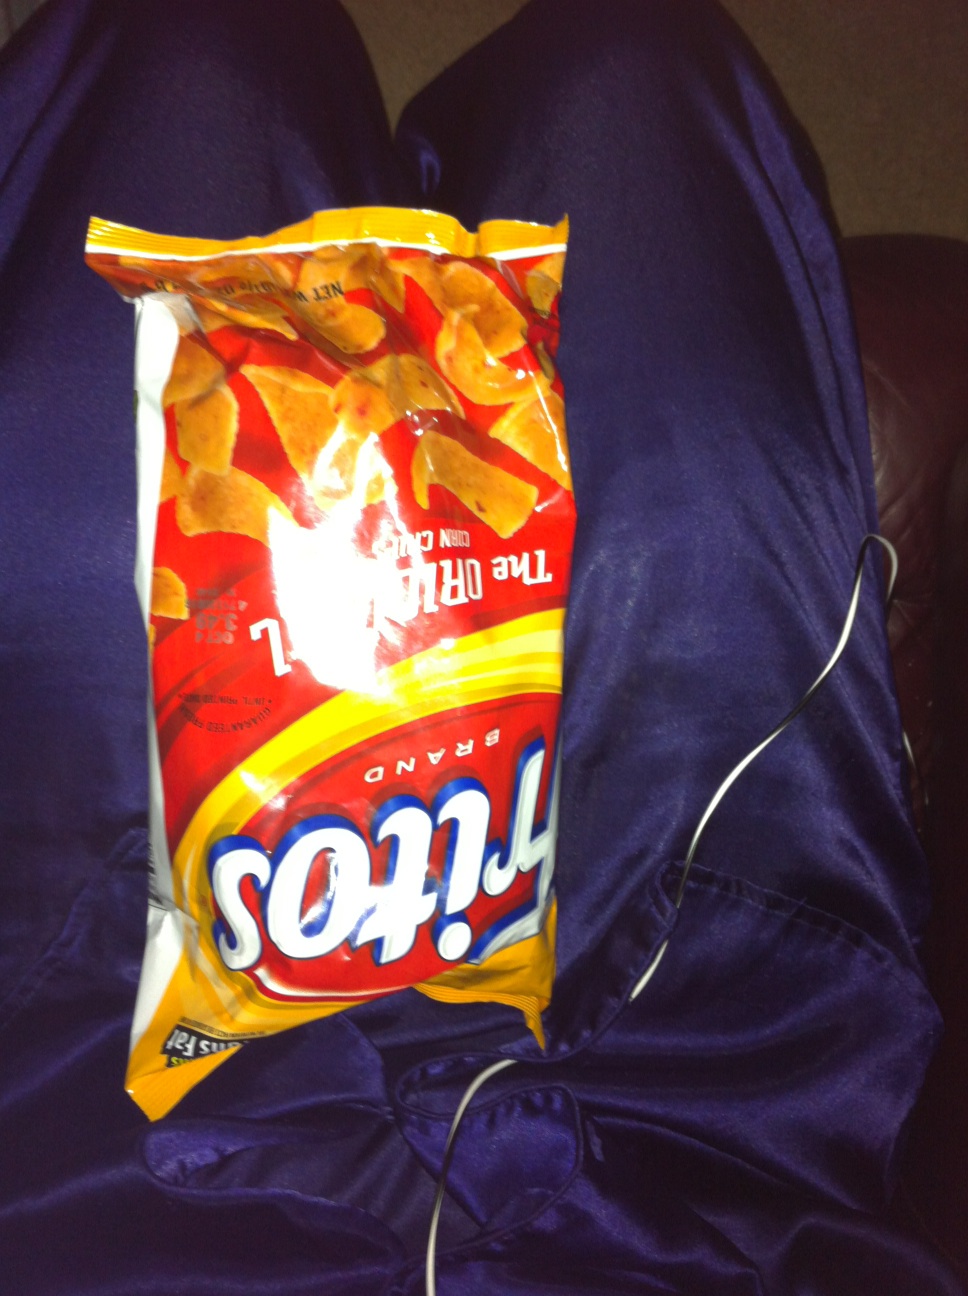Question: Are these plain or chili cheese fritos?
Answer: plain